Sean Kane

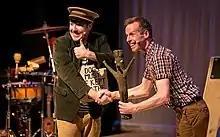
Stick Man, stage play by Julia Donaldson, Sydney Opera House 2016

In 2016 he played the title role in Stick Man by Julia Donaldson at Sydney Opera House.